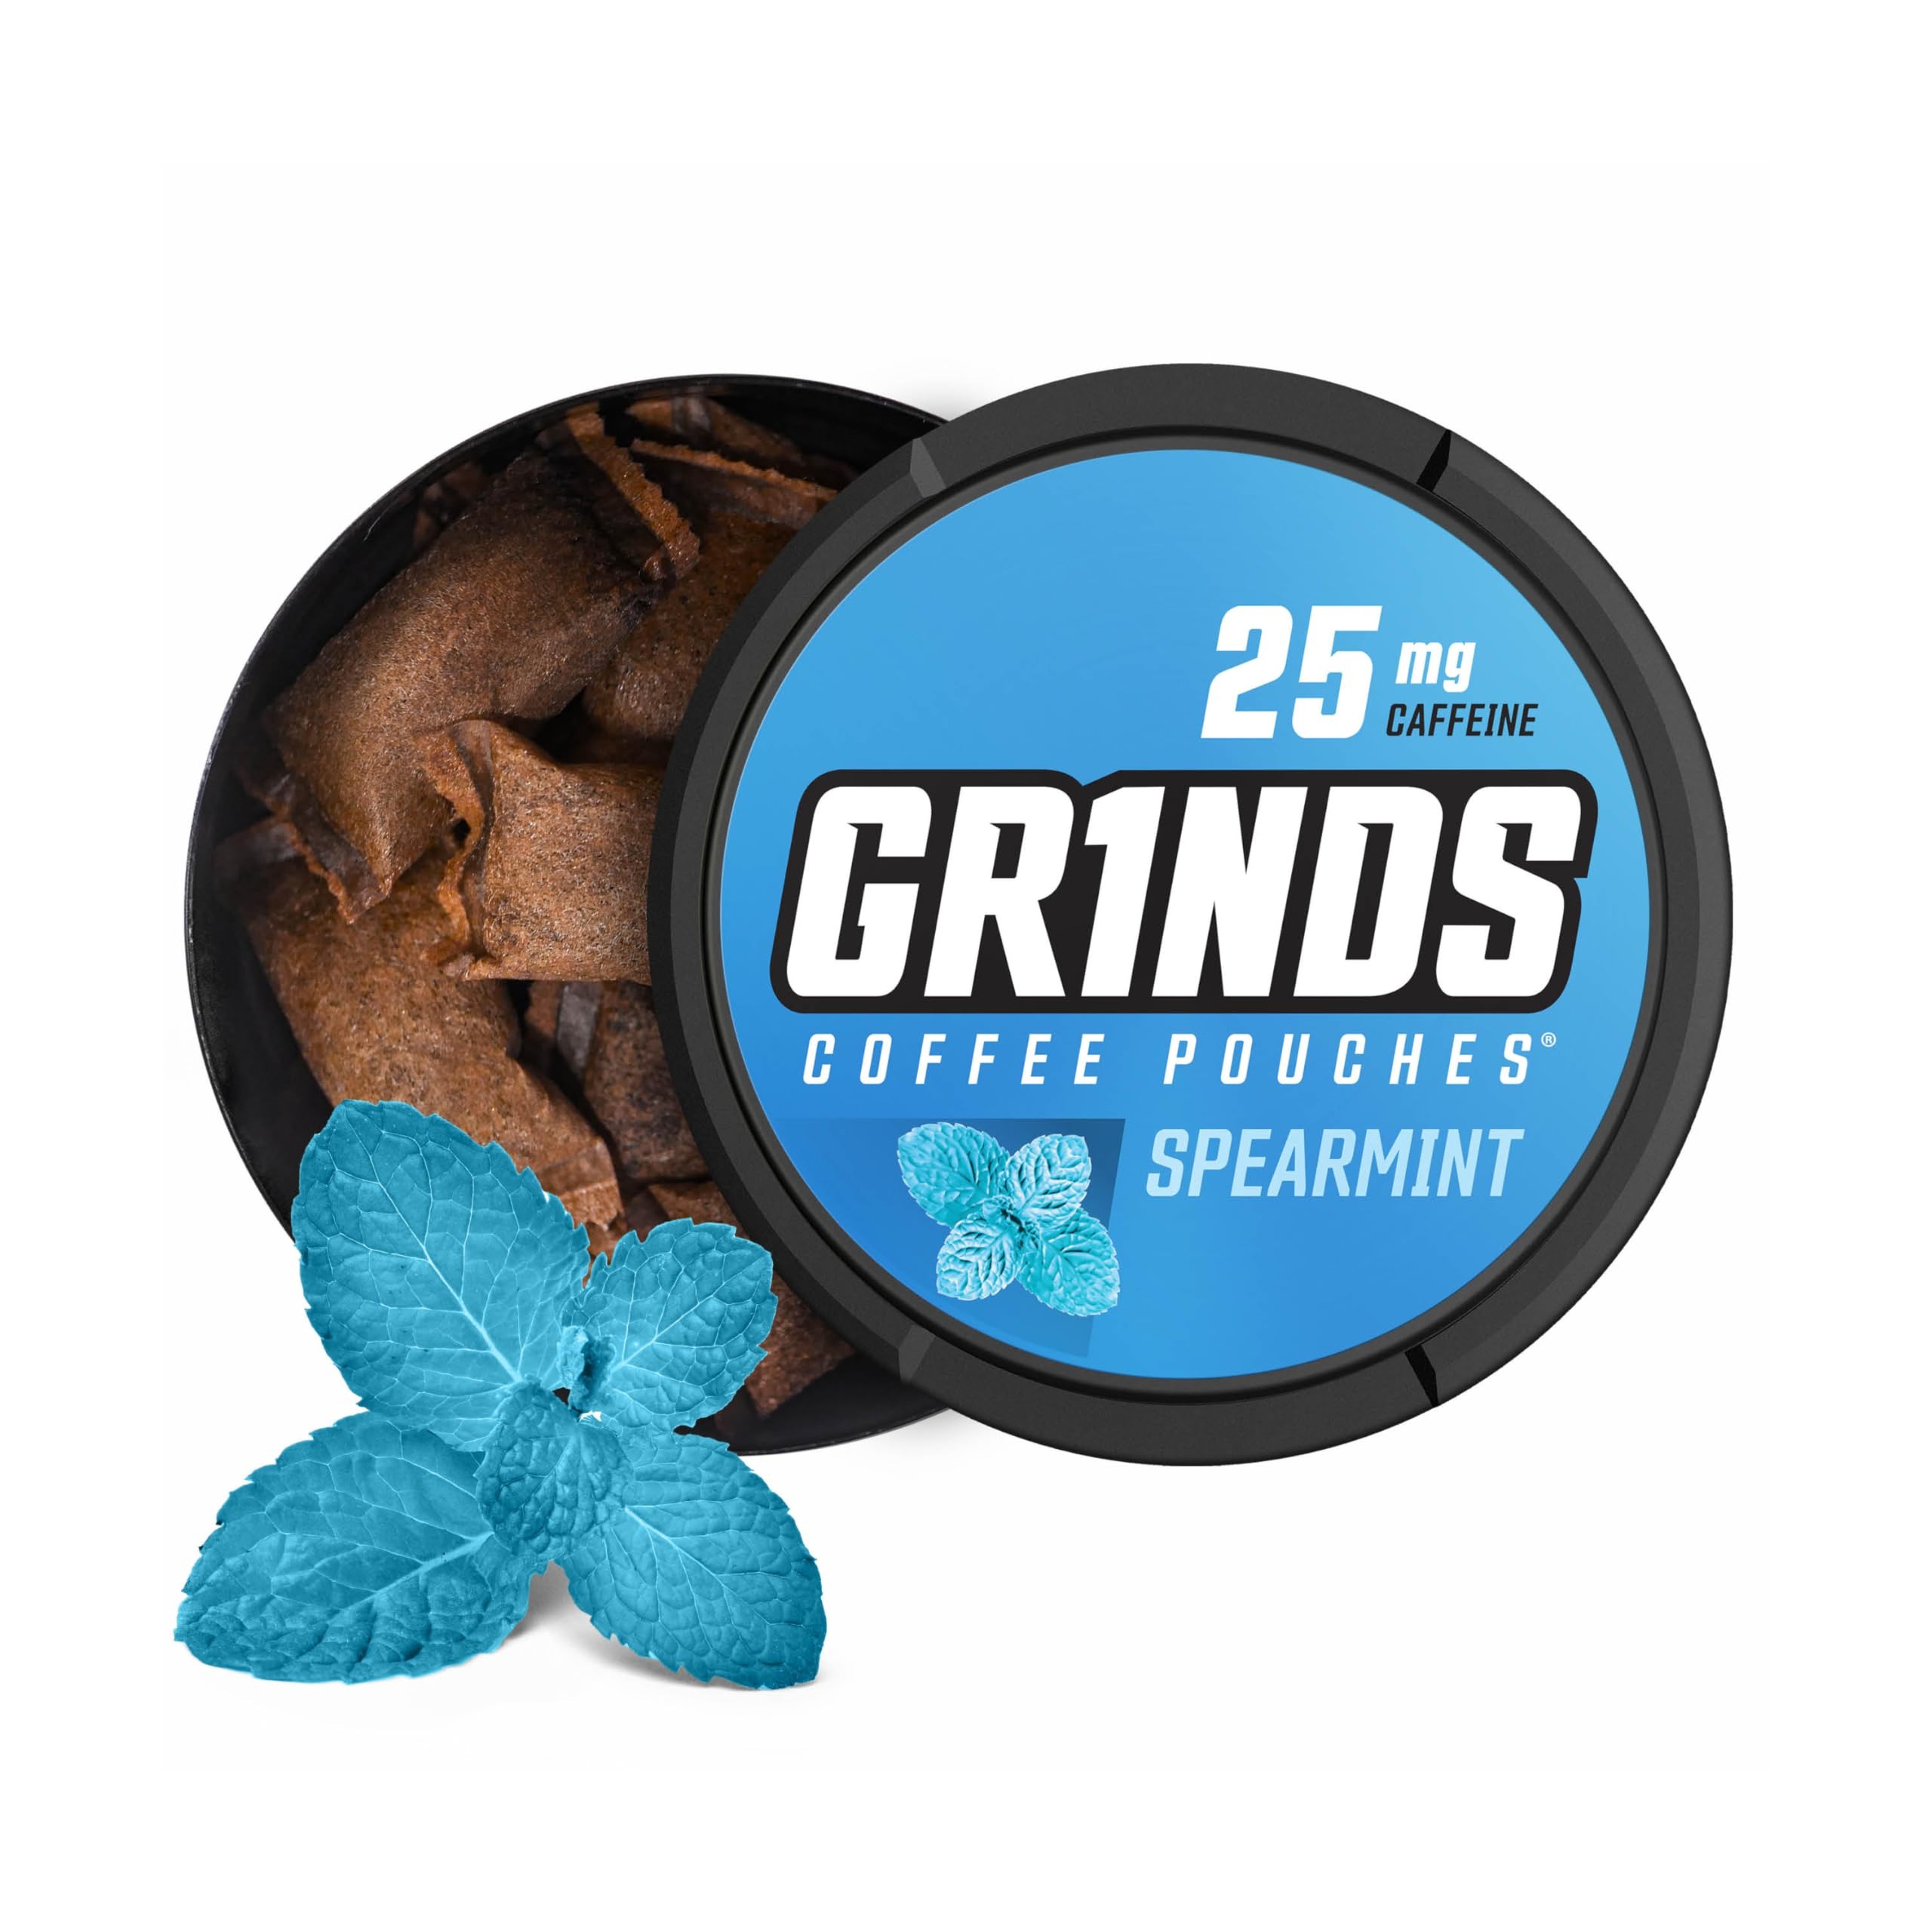
Item Name: Grinds Coffee Pouches | Tobacco Free, Nicotine Free Healthy Alternative | 3 Cans of Spearmint | 18 Pouches Per Can | 1 Pouch eq. 1/4 Cup of Coffee (Spearmint)
Bullet Point 1: SPEARMINT 10-PACK: Grinds Spearmint will give you an invigorating tingling sensation that Grinds users are always drawn toward. Set your taste buds buzzing with this fan-favorite flavor! Includes 10 cans of Spearmint. MOISTURE-LOCKED 'DRY' POUCH - less messy, longer lasting flavor
Bullet Point 2: NICOTINE-FREE: There is no tobacco or nicotine in Grinds Coffee Pouches. We’re proud to call ourselves a healthy alternative to chewing tobacco and nicotine pouches. The active ingredient in Grinds is coffee, which gives you a boost of energy from caffeine, not tobacco.
Bullet Point 3: ALTERNATIVE TO TOBACCO: Grinds Coffee Pouches were originally designed to help smokeless tobacco users kick their habit. Quitting tobacco can be a long and difficult process, and our coffee pouches are a healthier option than chewing tobacco. Curb your cravings with Grinds!
Bullet Point 4: ENERGY BOOST: With 18 pouches per can, each coffee dip pouch equals about 1/4 of a cup of coffee, or approximately 20–25 mg of caffeine, which makes each entire can of Grinds Coffee Pouches add up to the caffeine equivalent of 4–5 cups of coffee.
Bullet Point 5: OUR GUARANTEE: If you’re not happy with your purchase, simply get in touch with us! If you need to return any product that is unopened, we are happy to provide you with a return label for an equal exchange for a different flavor of your choosing.
Product Description: WANT TO QUIT? HERE'S HOW IN 5 SECONDS: Stay committed, have a plan, and GRIND IT OUT. You got this. Grinds was started all the way back in 2009 as a way to help Major League Baseball stop chewing tobacco. Today, it's the premier tobacco and smokeless inhaler alternative for anyone looking to quit who doesn't mind a little coffee and caffeine. We're a small company, with a great product, and we want to help people accomplish their goals.
Value: 54.0
Unit: Count

Price: 15.75